Syfy (Asia)

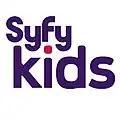
Syfy Kids

Syfy Kids was a programming block on KidsCo, in which both of them shut down in favor of Sprout, which is now Universal Kids. The block was launched in February 2013, and was shut down in December of that same year.